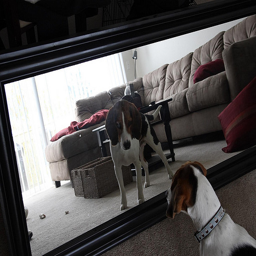
A dog stares at his own reflection in a mirror.
A dog looking at it's reflection in front of a mirror.
a dog is looking at itself in the mirroe
The dog is staring in the mirror and sees an image of itself.
A dog that is staring at himself in a mirror.